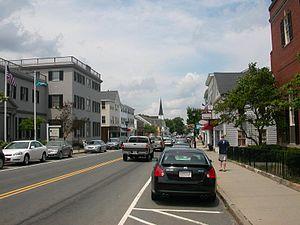
Plymouth /ˈplɪm.əθ/ est une ville de l'État du Massachusetts située au nord-est des États-Unis. C'est la deuxième plus ancienne ville des États-Unis encore existante, après Saint Augustine. Elle fut fondée par des colons anglais du Mayflower en 1620.